Saraswata Niketanam

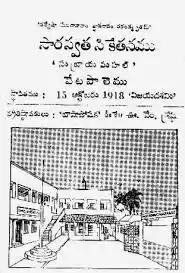
Saraswata Niketanam, Vetapalem

Saraswata Niketanam Library is located in Vetapalem, Andhra Pradesh, India. It is one of the oldest libraries in India, and has on display a rare collection of Palm leaf manuscripts and paper written in Hindi, Telugu, Sanskrit and a few other languages indigenous to India. The collection comprises well over 90,000 volumes, with a majority of these on display. The library has a complete catalogue of holdings, which is being made available online. Some rare holdings can be viewed on site by prior arrangement.